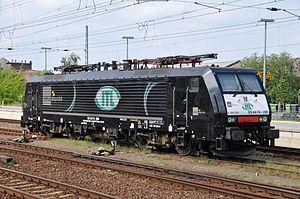
EuroSprinter est le nom d'une famille de locomotives électriques déclinant un principe modulaire adapté au marché européen par Siemens. Le nom de produit interne à Siemens est ES 64, où ES est l'abréviation de EuroSprinter et le nombre 64 indique la puissance de 6 400 kW.